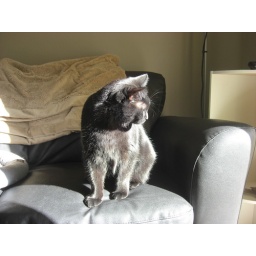
Freya looking to sleep in a cat bed perhaps